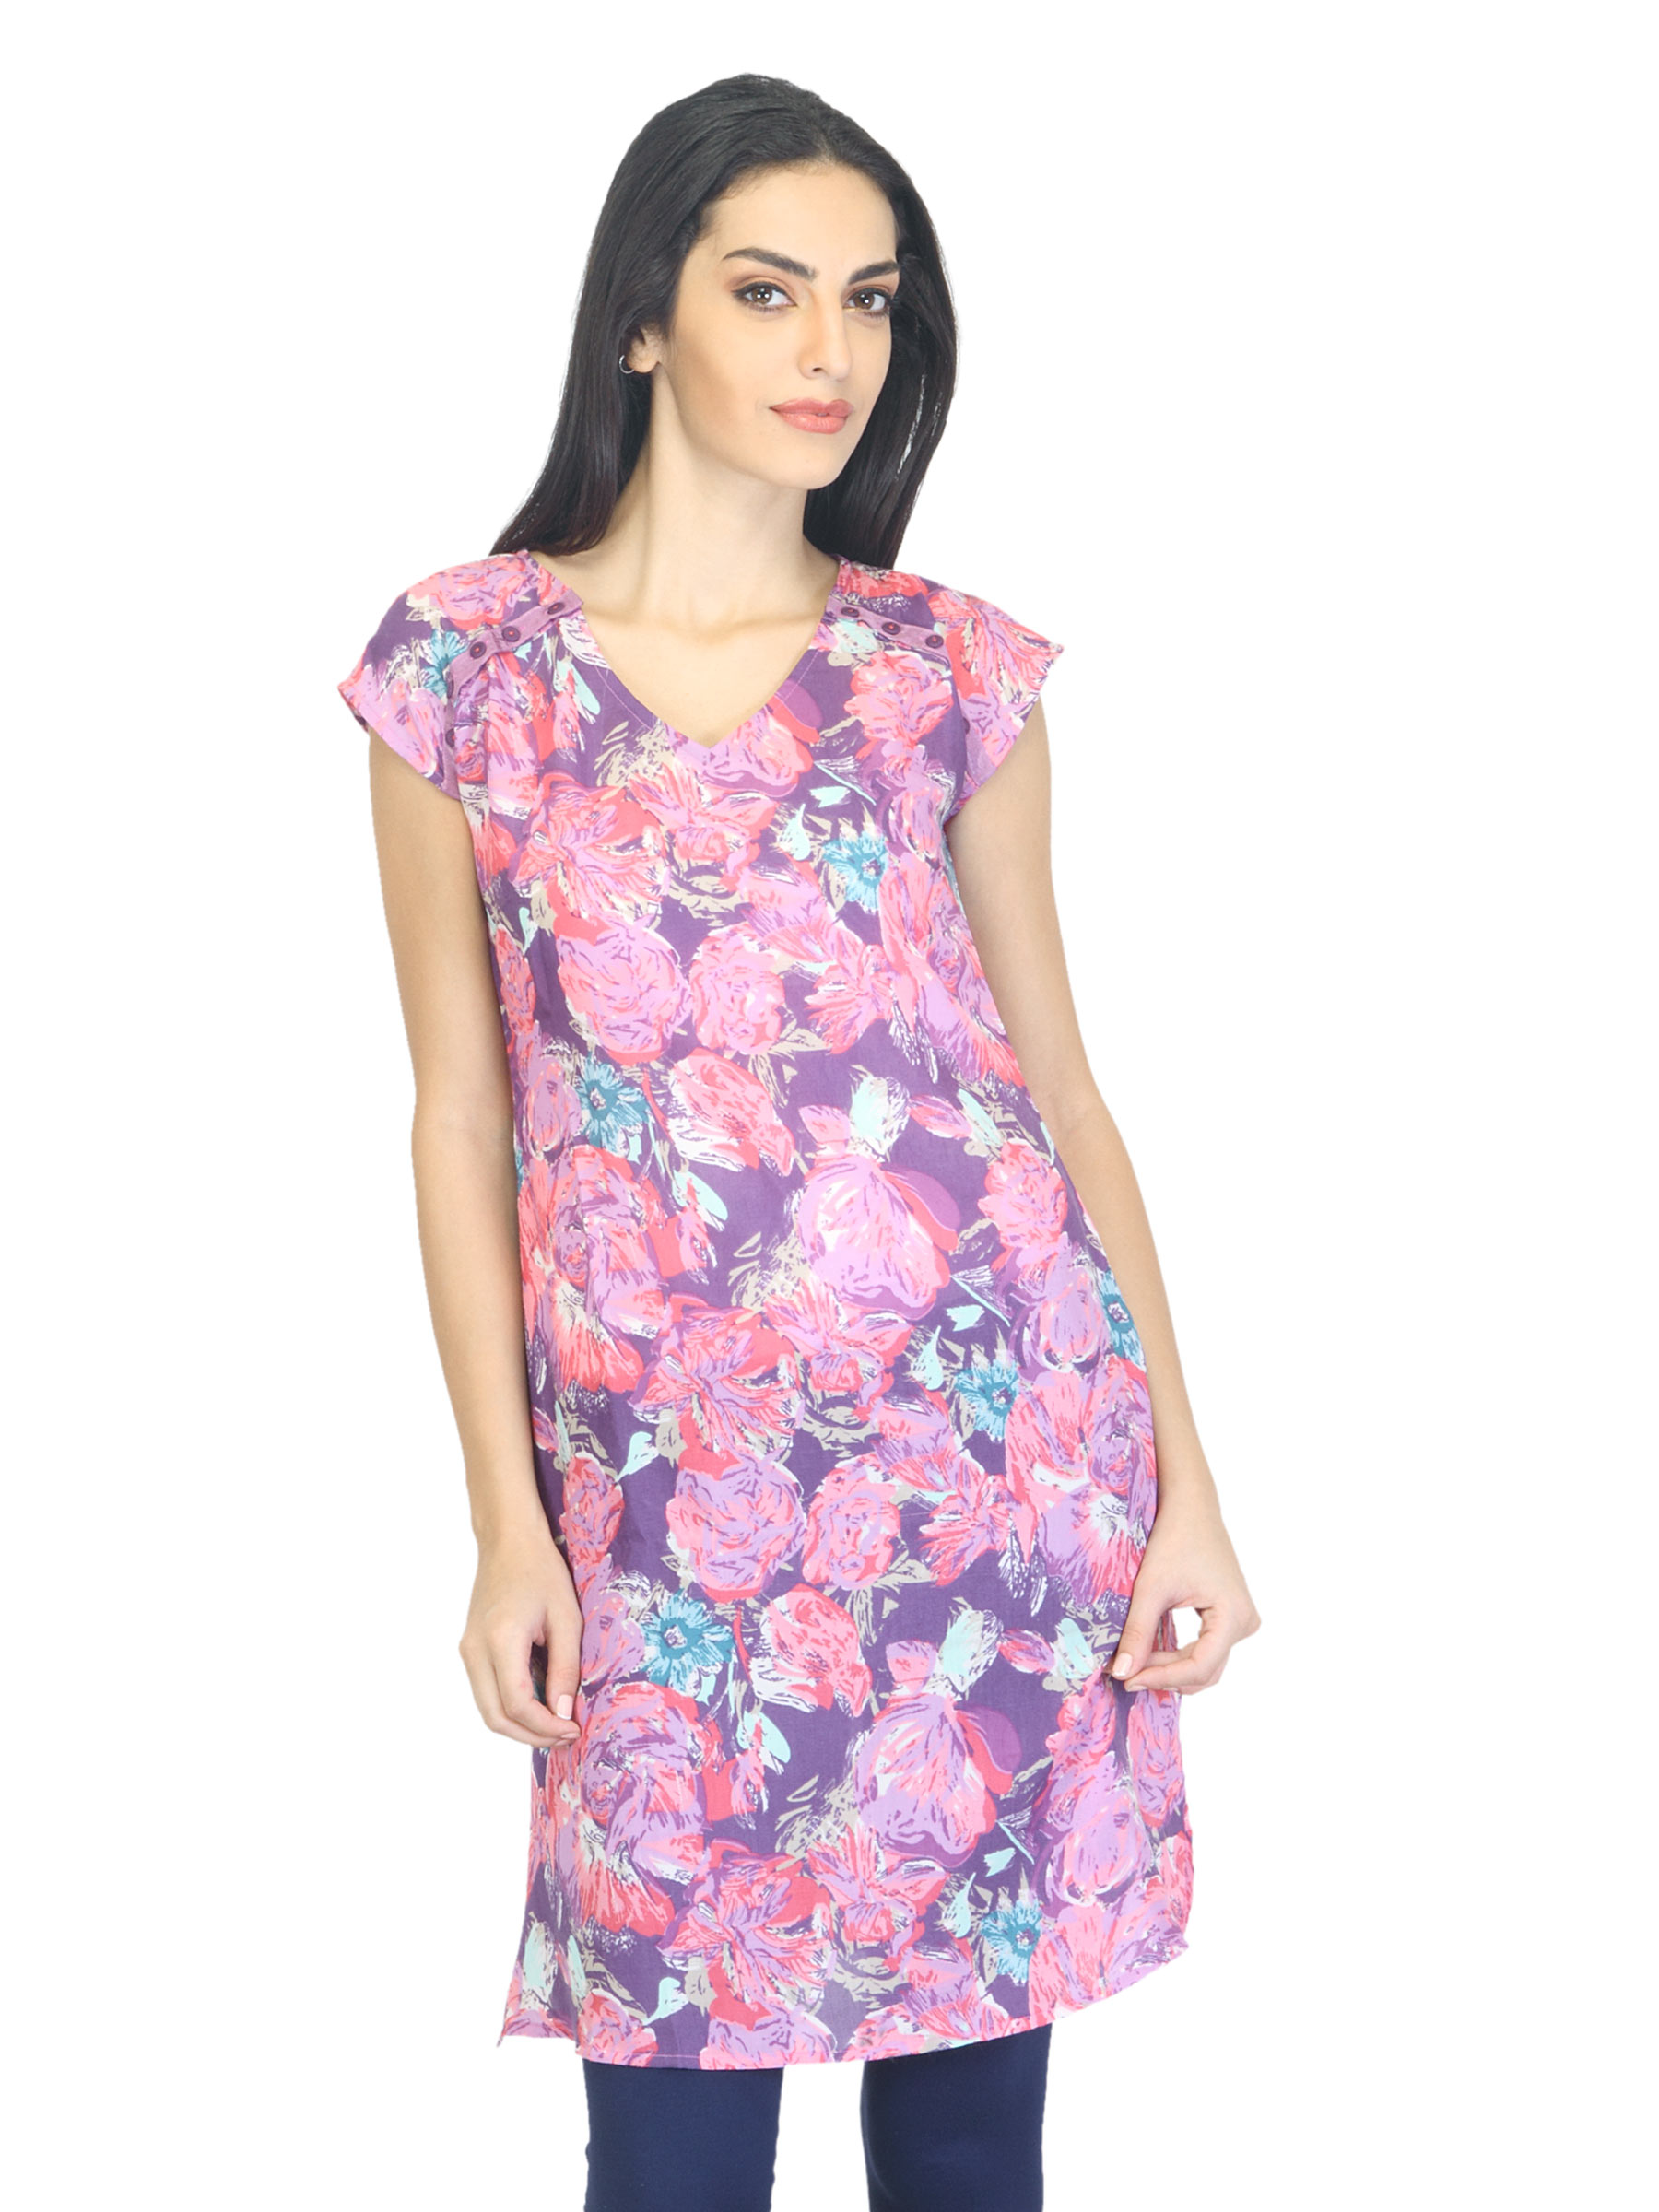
W Women Printed Pink Kurta
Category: Apparel / Topwear / Kurtas
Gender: Women
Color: Pink
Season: Summer 2012
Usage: Ethnic